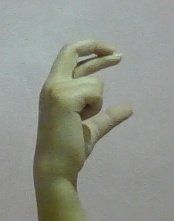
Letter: thal